John Abt

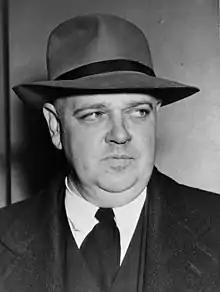
Whittaker Chambers (1948)

Abt was also a member of the Ware Group, a covert organization of Communist Party operatives within the United States government in the 1930s, which actively aided Soviet intelligence by passing on government information, as well as furnishing assistance to members of the CPUSA. Abt's sister, Marion Bachrach, was also a member of the group. After the group's founder, Harold Ware, was killed in an automobile collision in 1935, Abt married Jessica Smith, Ware's widow.